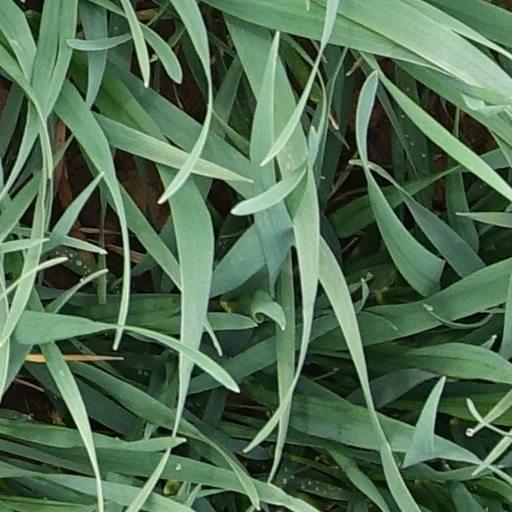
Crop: wheat